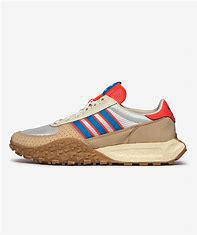
Brand: Adidas
Model: Retropy E5